LGBTQ culture in Austin, Texas

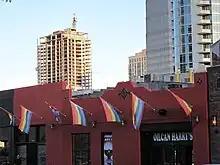
Pride flags at the gay bar Oilcan Harry's

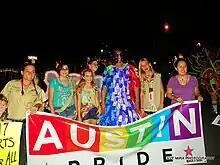
Austin Pride, 2012

Most of Austin's gay bars and nightclubs are clustered around 4th Street, or the Warehouse District. There are few establishments, but most are well-attended, and all are small in size. These bars include Oilcan Harry's, Highland Lounge, Rain on 4th, The Iron Bear, and Cheer Up Charlie's, which has repeatedly won "Best LGBTQ Nightclub" in Austin.